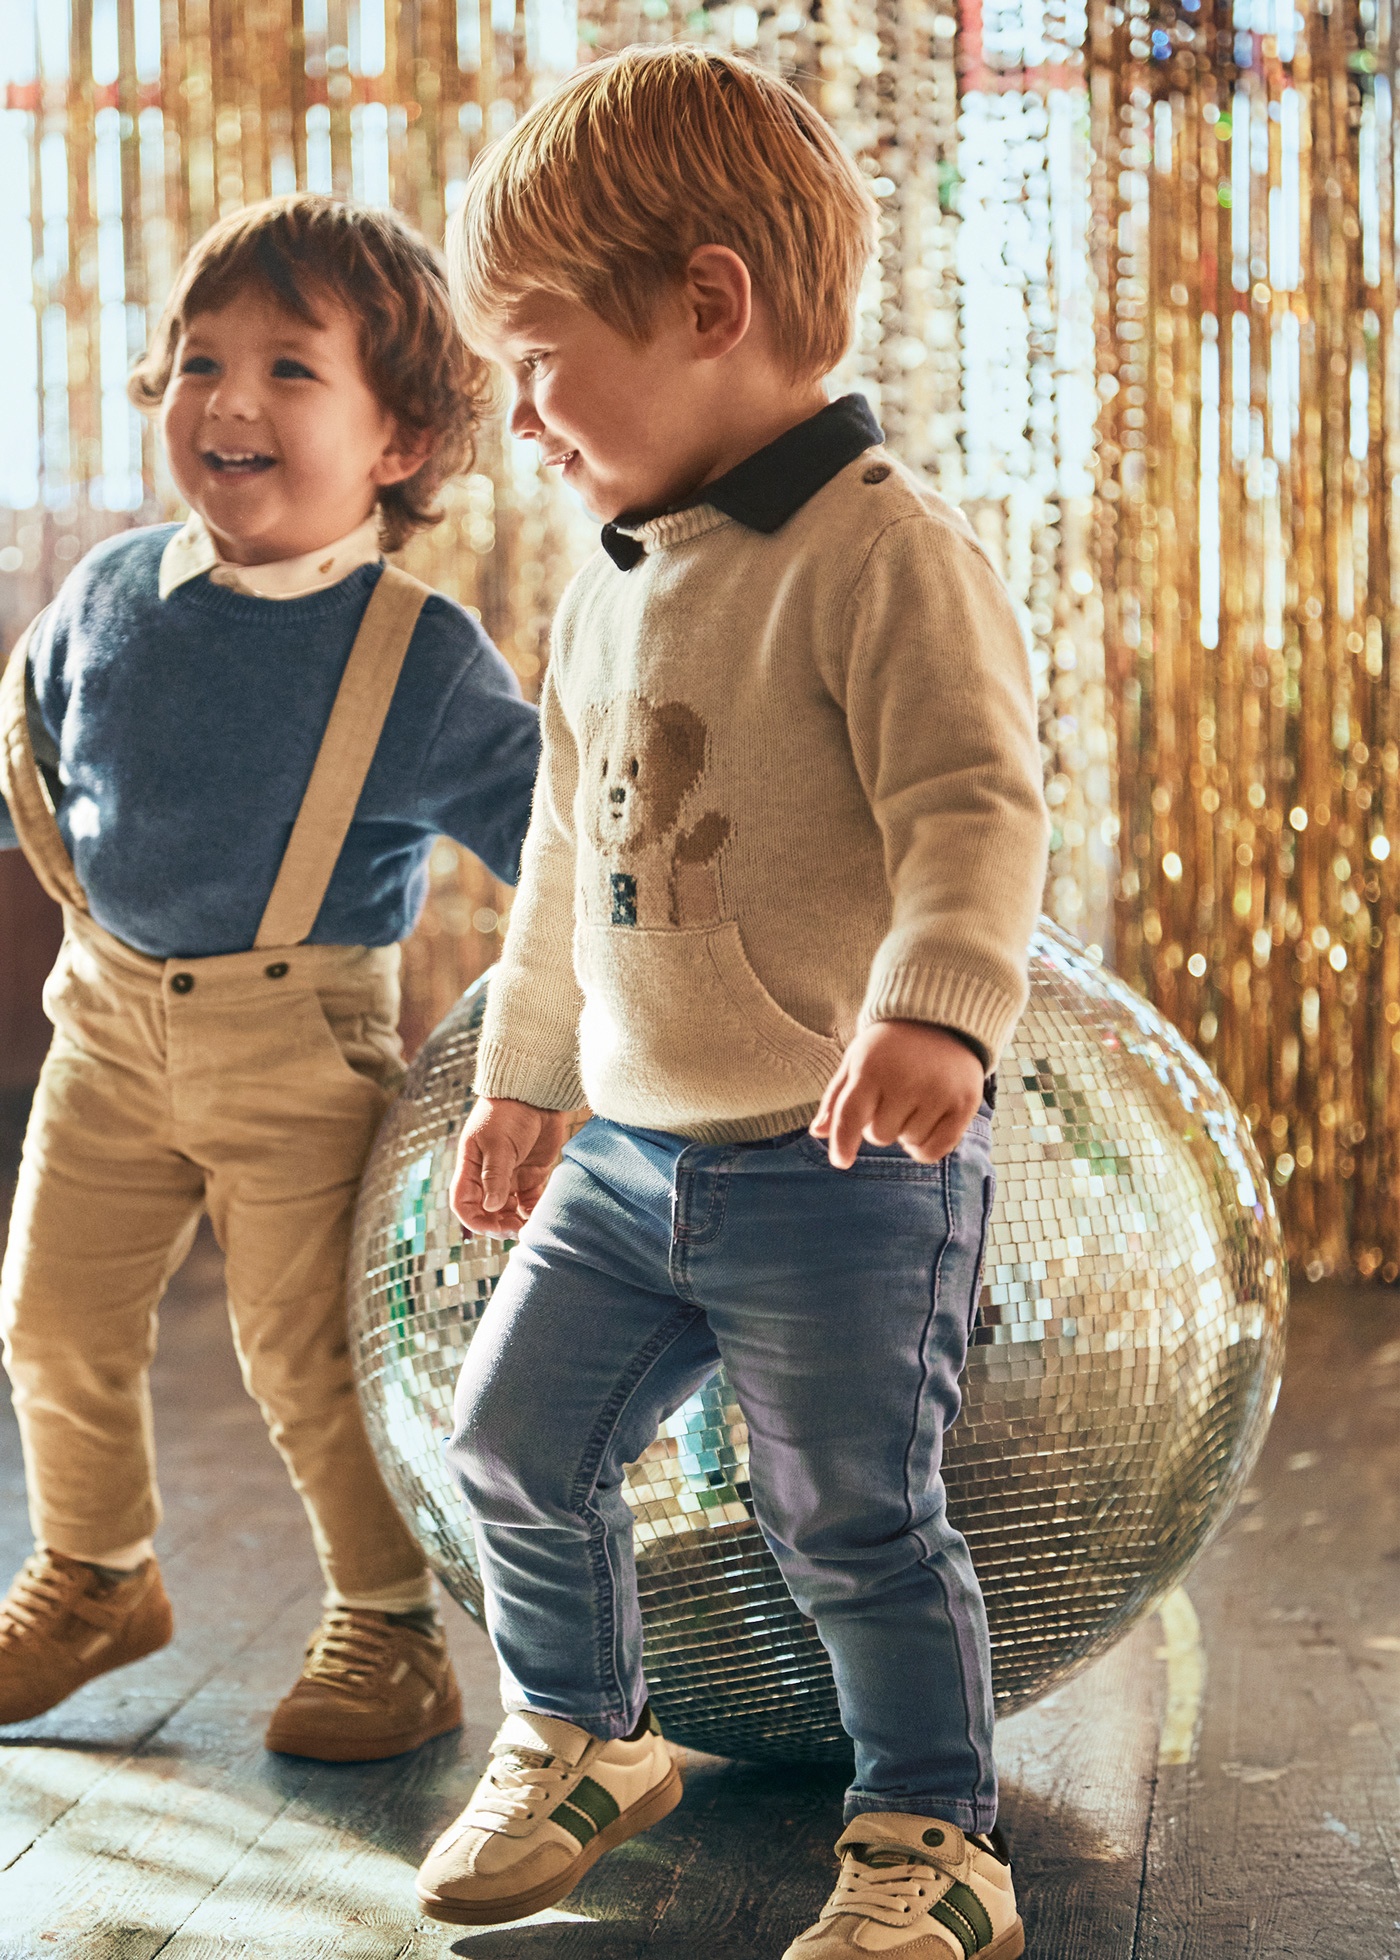
Pantaloni Lungi Denim Albastru Mediu 2502 Mayoral
Pantaloni casual pentru baietei Mayoral Un articol esențial în garderoba celor mici, acești pantaloni lungi din denim albastru mediu de la Mayoral oferă combinația ideală între stil și confort. Construiți din materiale de calitate, sunt perfecți pentru activitățile de zi cu zi ale băiețeilor, fiind ușor de asortat la tricouri, cămăși sau pulovere. Caracteristici Principale: Material rezistent: Realizați dintr-un mix de bumbac, poliester și elastan, oferind durabilitate și elasticitate. Croială modernă: Design clasic de blugi, potrivit pentru numeroase ocazii casual. Culoare versatilă: Nuanța de albastru mediu se potrivește ușor cu alte articole vestimentare. Beneficii: Confort zilnic: Materialul moale și flexibil asigură libertate de mișcare pentru copii activi. Durabilitate: Ideali pentru joacă și purtare frecventă, rezistând spălărilor repetate. Ușor de asortat: Se combină simplu cu piese casual, fiind o alegere practică pentru garderoba de bază. Specificații: Material: 82% Bumbac, 17% Poliester, 1% Elastan Culoare: Albastru mediu Stil: Casual Design: Pantaloni lungi din denim Marca: Mayoral Potrivit pentru: Băieței Îngrijire: Ușor de întreținut și curățat Alege acești pantaloni lungi din denim albastru mediu de la Mayoral pentru a completa garderoba băiețelului tău cu o piesă versatilă, practică și modernă. Perfecți pentru ținutele casual de zi cu zi, oferă atât confort, cât și rezistență. Ghid Marimi: Varsta Inaltime Bust Talie Sold 3 - 6 Luni 68 cm 44 cm 45 cm 50 cm 6 - 9 Luni 74 cm 46 cm 46 cm 52 cm 9 - 12 Luni 80 cm 48 cm 47 cm 54 cm 12 - 18 Luni 86 cm 50 cm 48 cm 56 cm 18 - 24 Luni 92 cm 52 cm 50 cm 58 cm 2 - 3 Ani 98 cm 54 cm 52 cm 60 cm 3 - 4 Ani 104 cm 56 cm 54 cm 62 cm
Brand: Mayoral
Category: Apparel & Accessories > Clothing > Baby & Toddler Clothing > Baby & Toddler Bottoms > Jeans